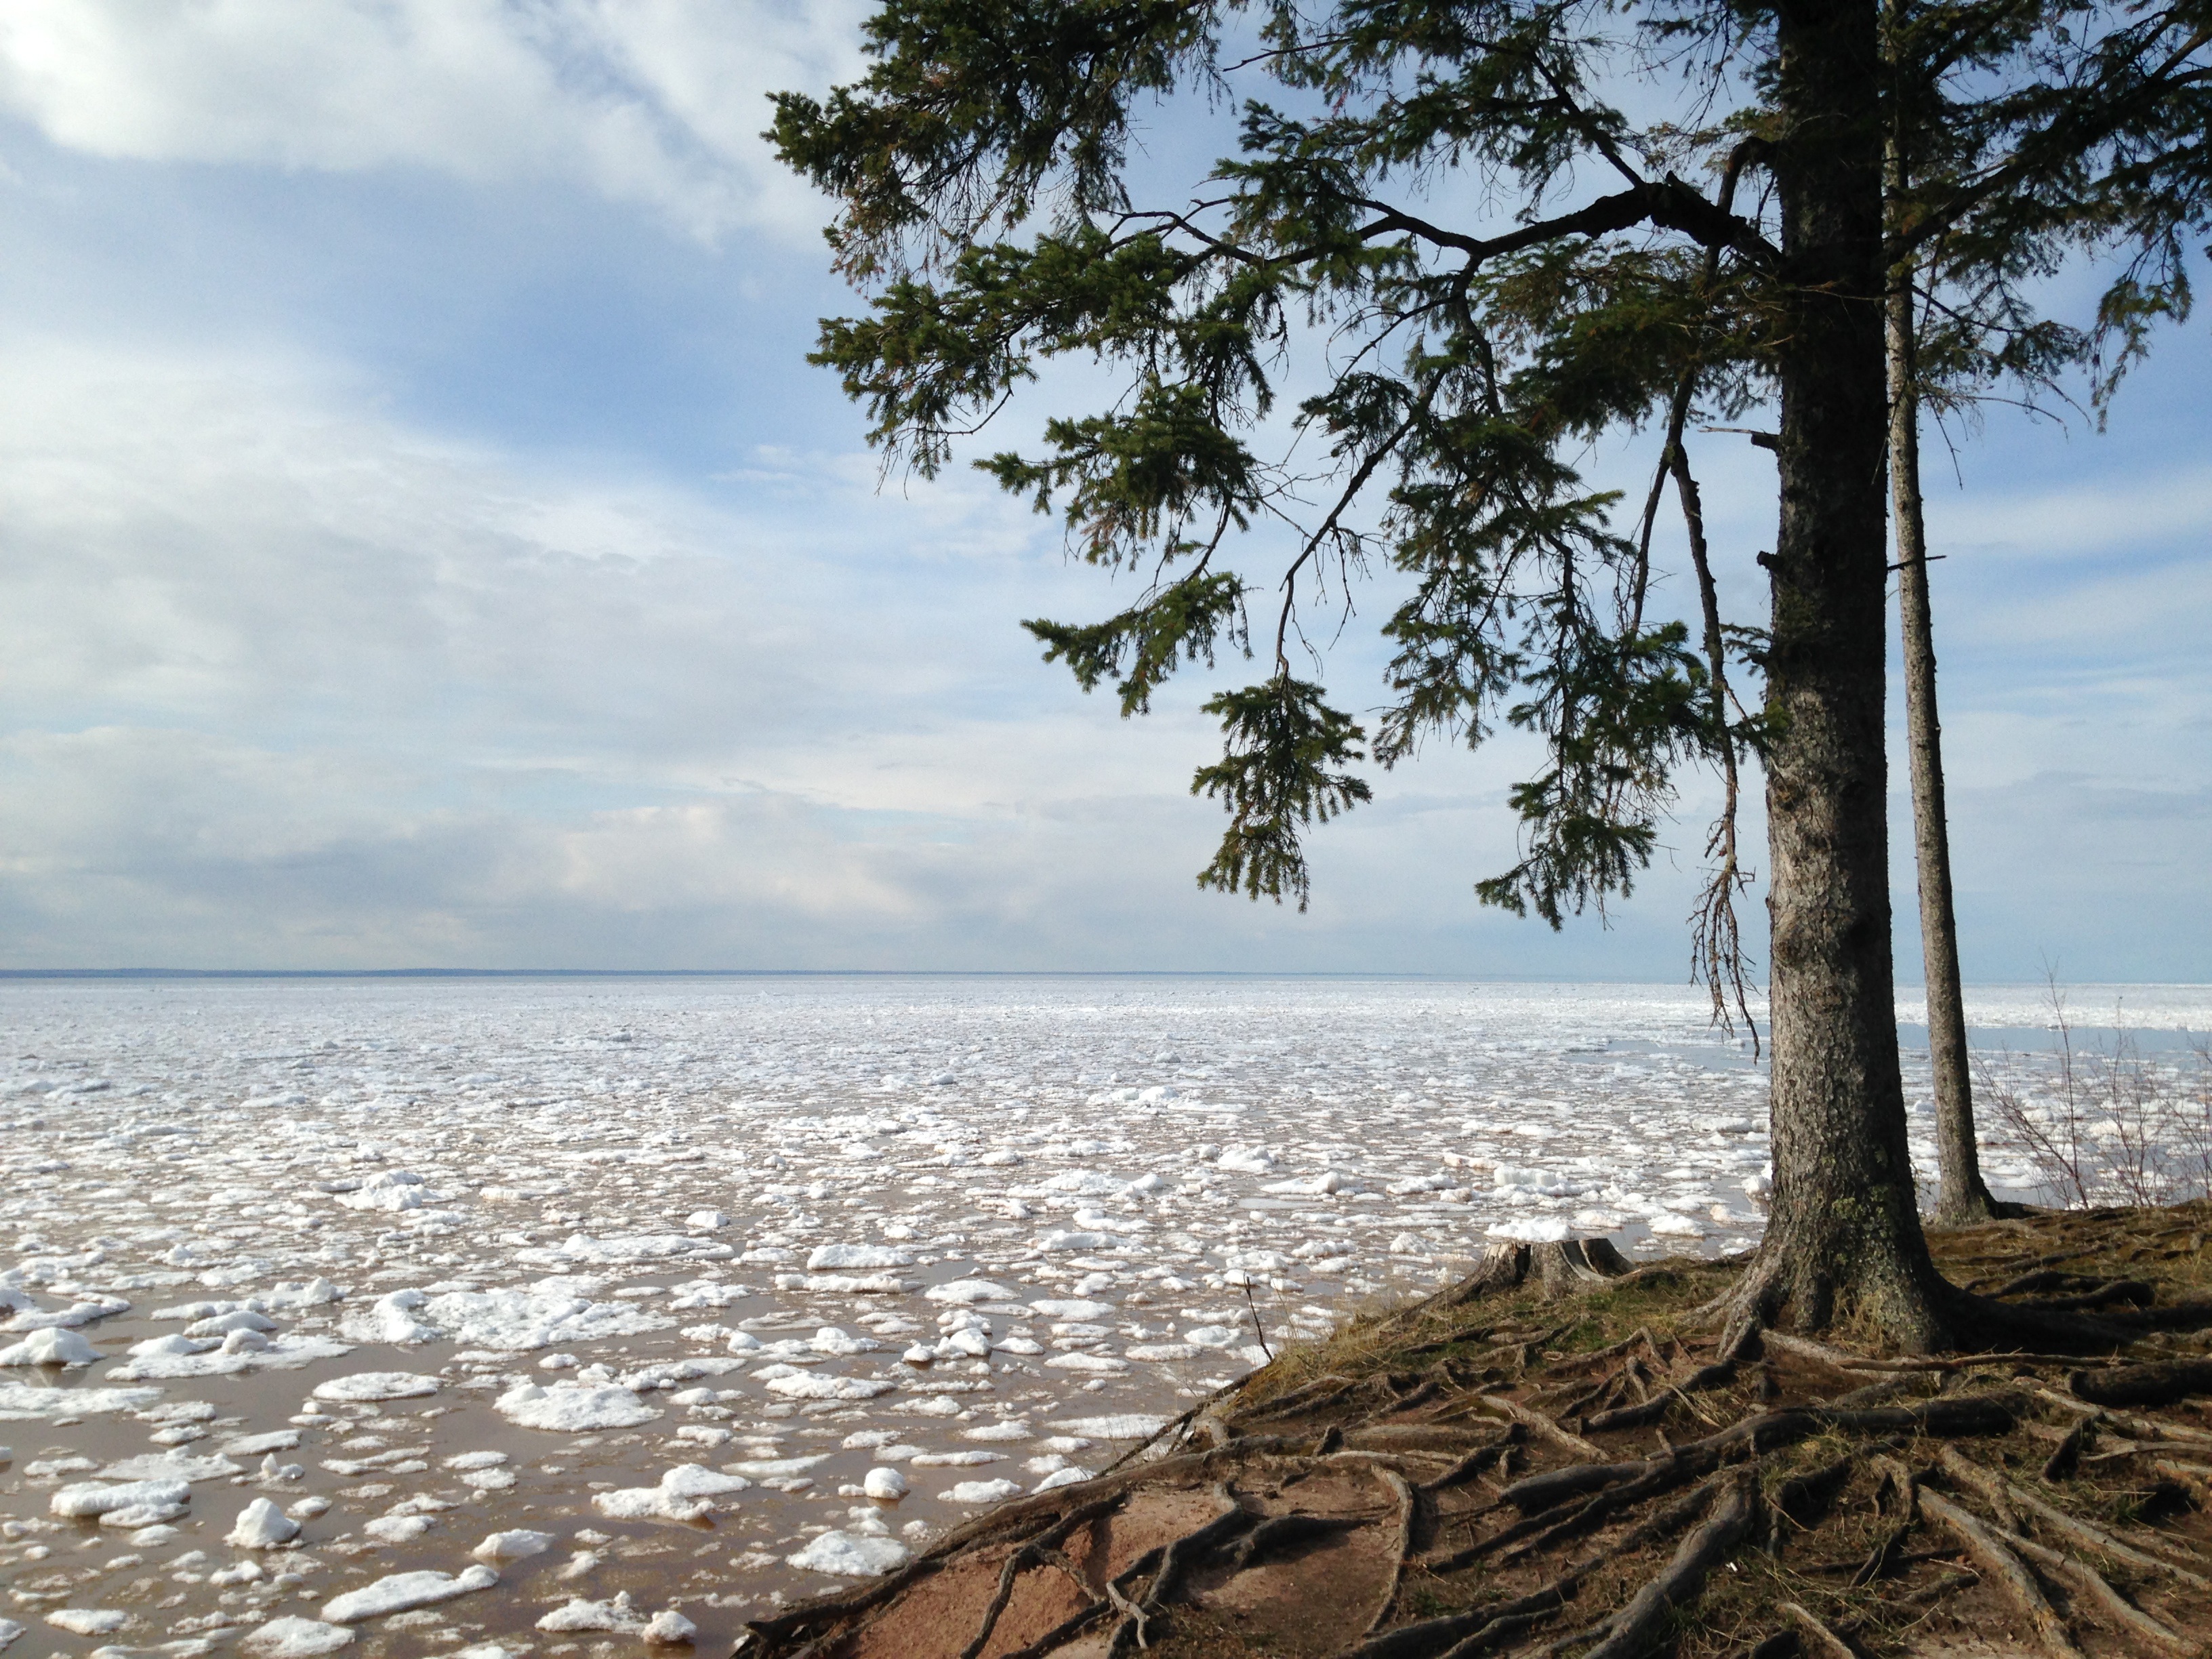
beach, landscape, sea, coast, tree, water, nature, ocean, horizon, shore, lake, vacation, travel, shoreline, cove, scenic, natural, scenery, usa, bay, body of water, trees, outdoors, north, great, scene, lakeshore, cape, lake superior, arecales